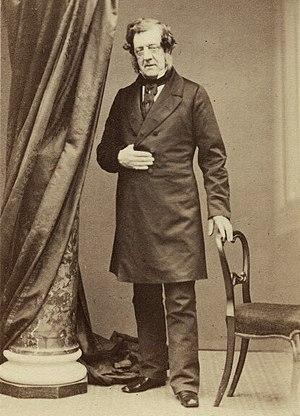
William Tite est un architecte britannique qui a été président du Royal Institute of British Architects. Il a réalisé divers bâtiments à Londres, notamment le Royal Exchange et a été un architecte des chemins de fer au Royaume-Uni, mais aussi en France avec la réalisation de gares pour les chemins de fer de Paris à Rouen et au Havre.
Tite Street est une rue de la ville de Londres, Royaume-Uni.